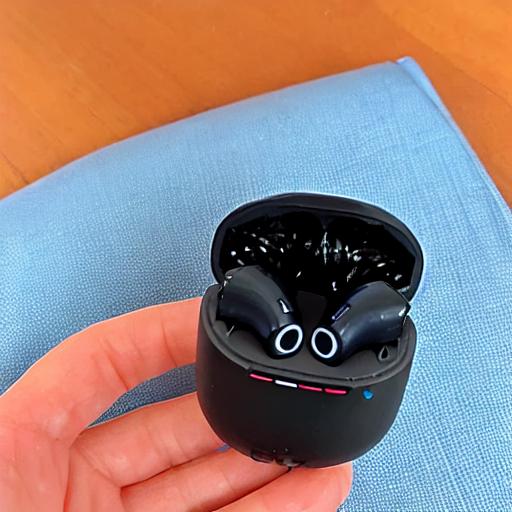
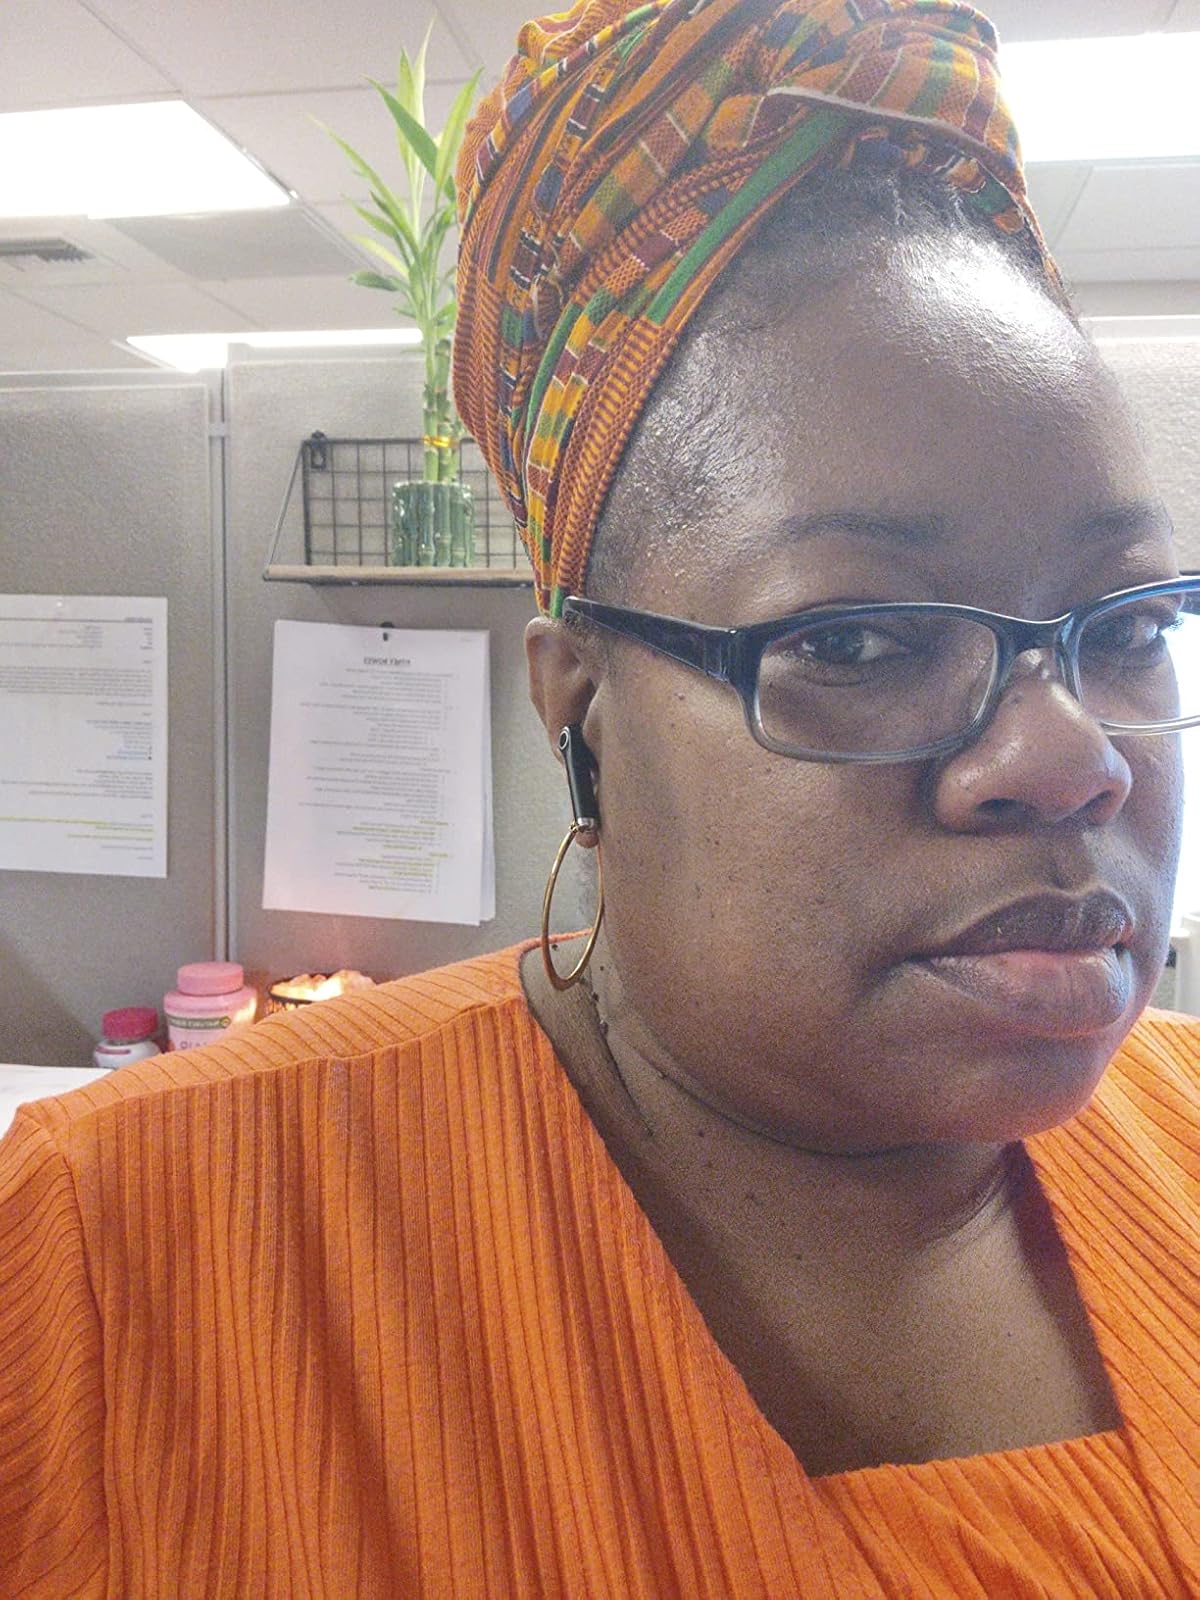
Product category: earbuds
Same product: no